Matale Hindu College

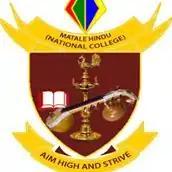

A national Tamil boys' school located in the Central province of Sri Lanka (Mandandawela, Matale).